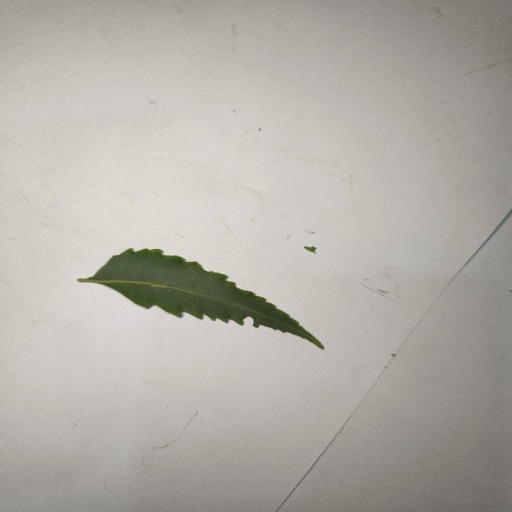
Species: Neem
Leaf condition: Shot Hole Leaf